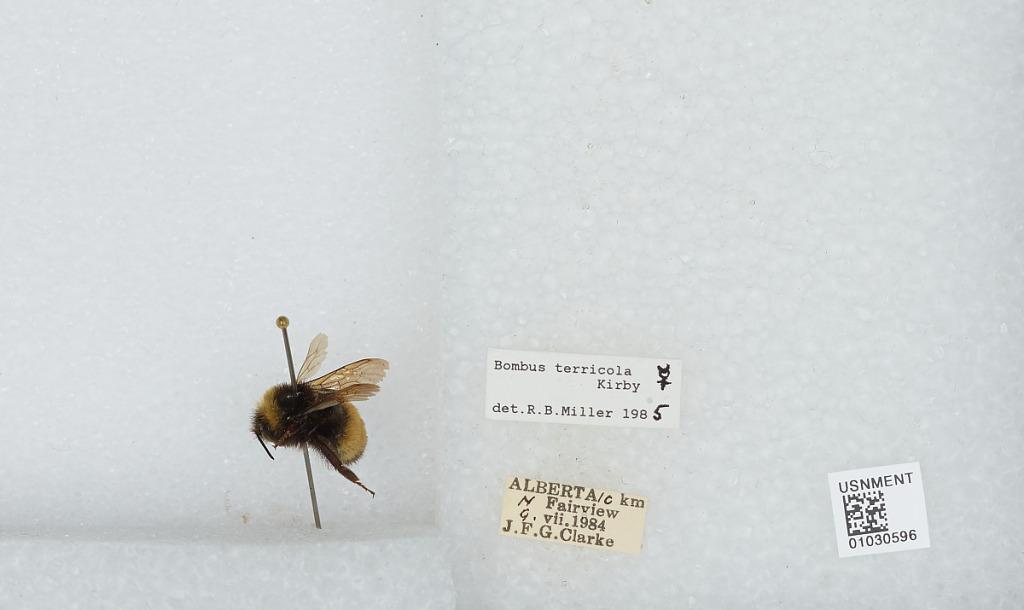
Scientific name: Bombus (Bombus) terricola Kirby
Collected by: J. Clarke
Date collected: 1984-7-9
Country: Canada
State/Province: Alberta
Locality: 10 kilometers north of Fairview
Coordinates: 56.1592, -118.393
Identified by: Miller, R. B.